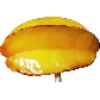
Label: Carambula 1